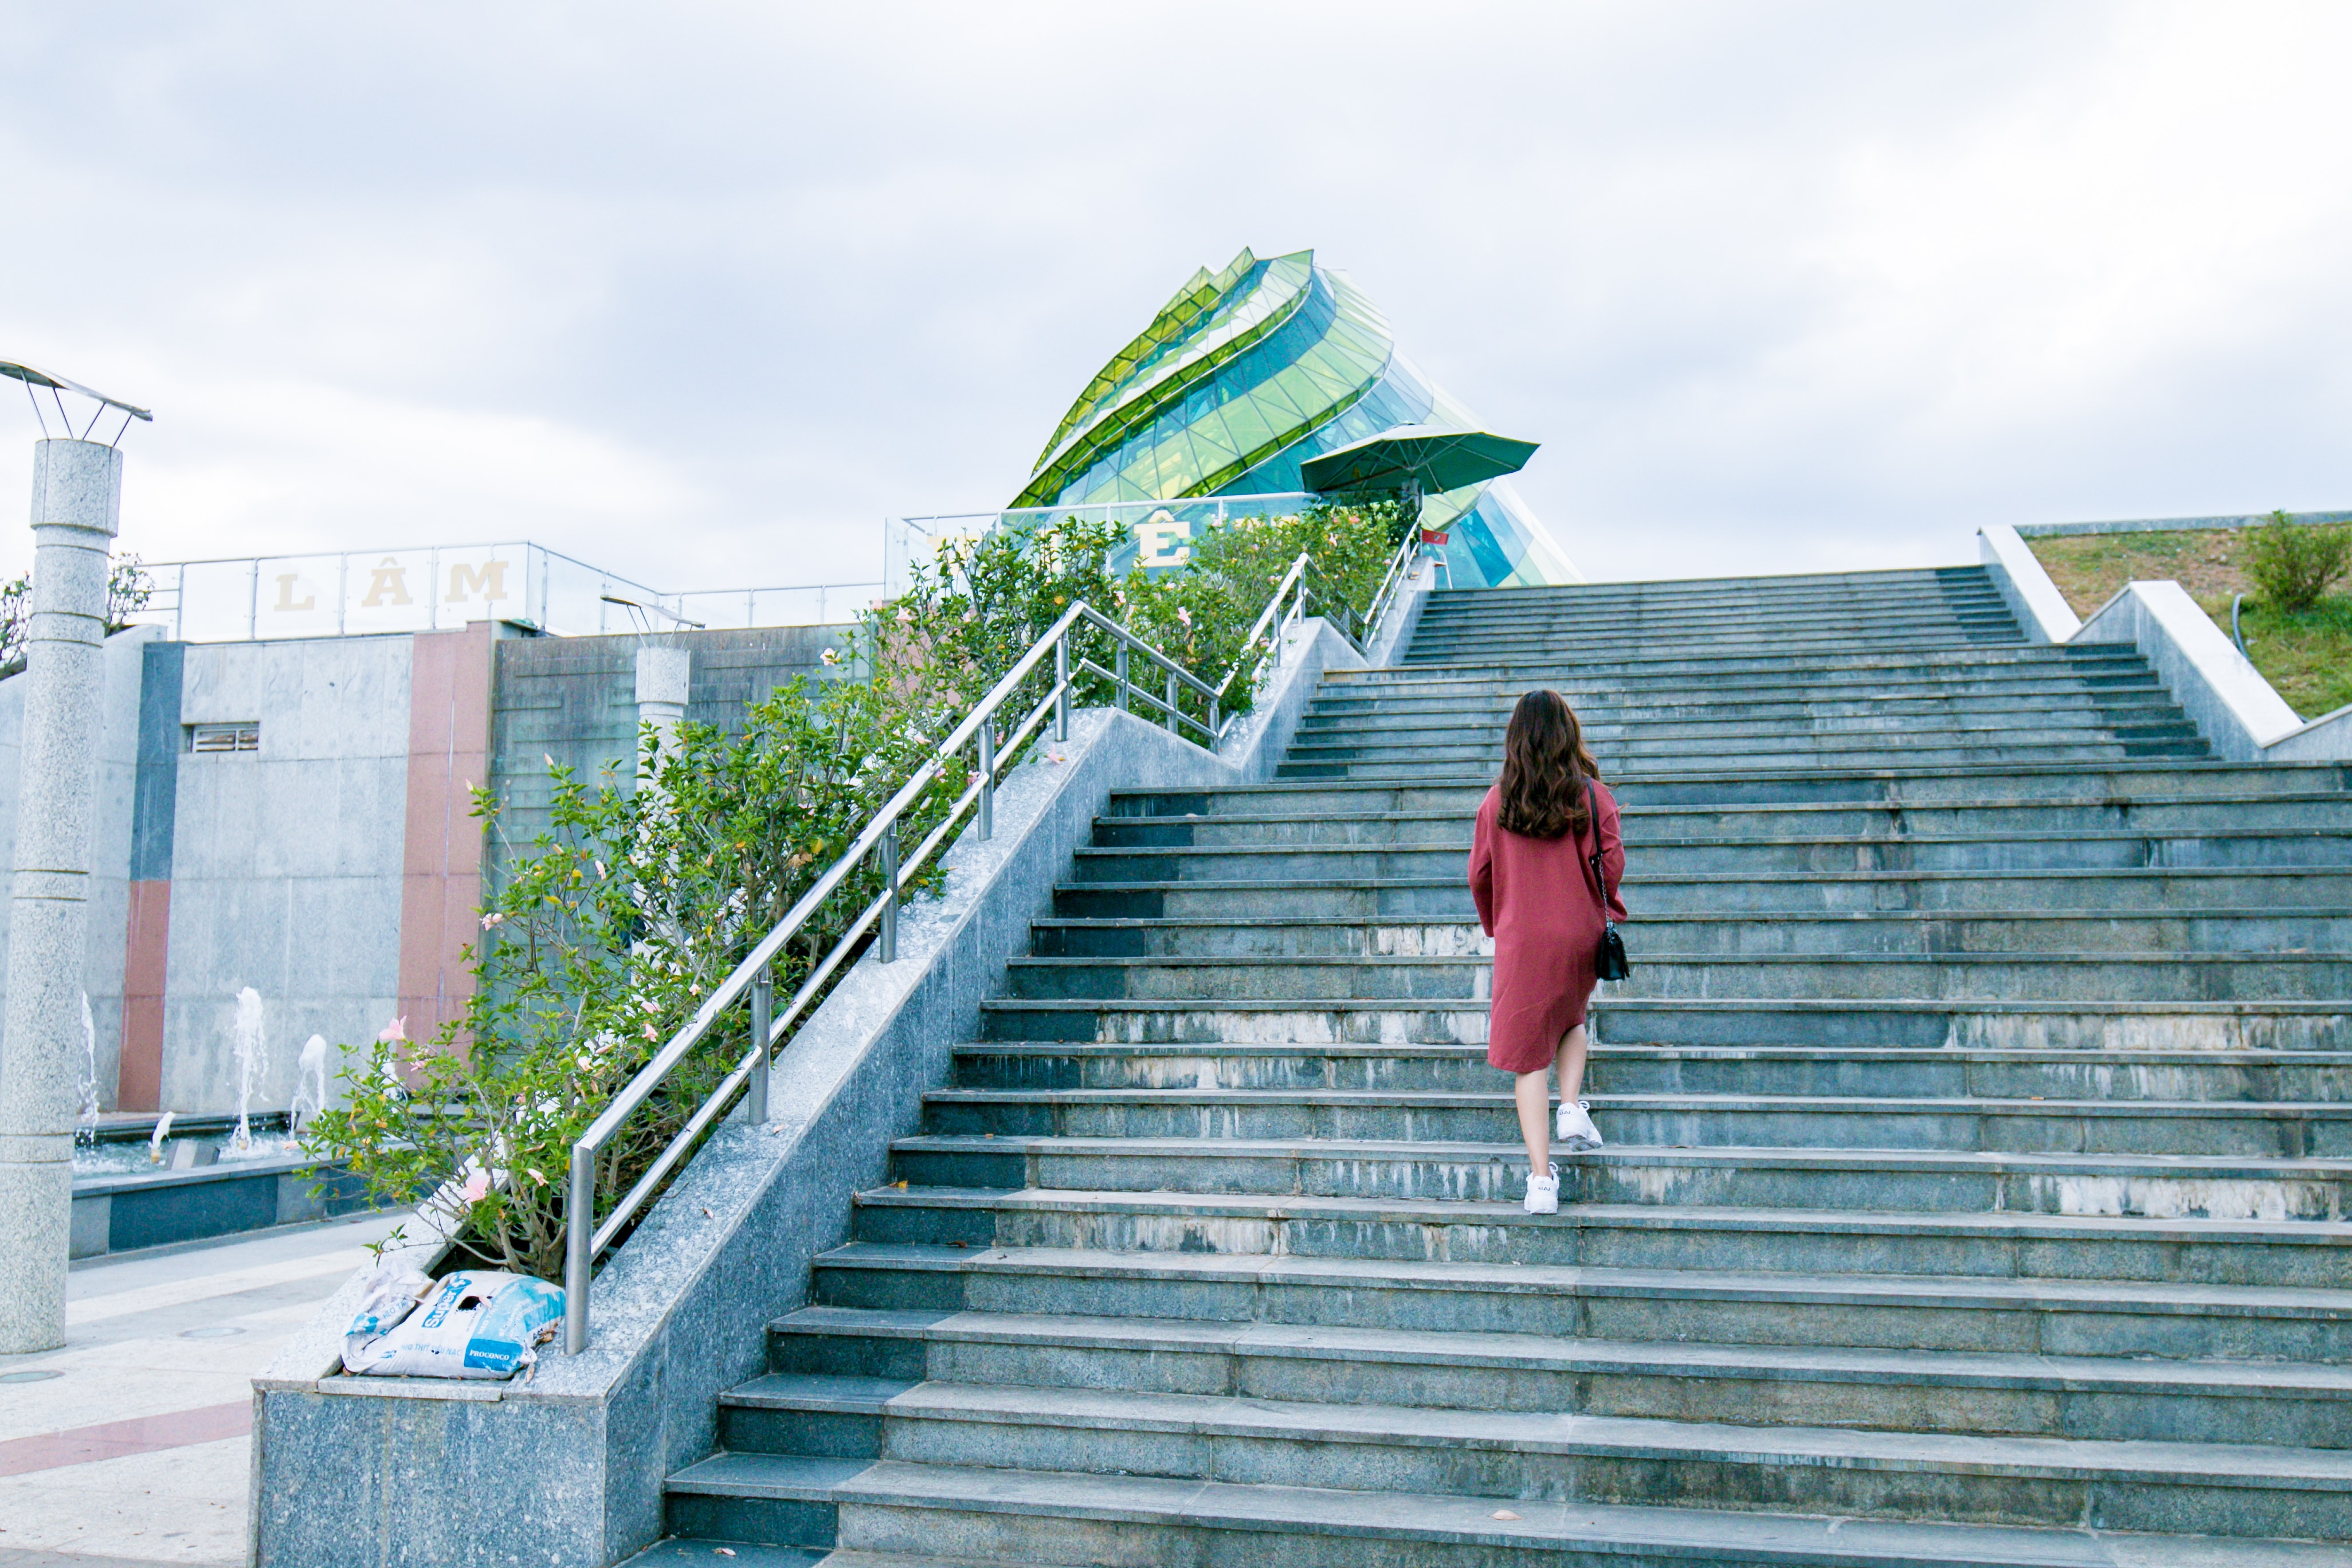
stairs, blue, green, architecture, sky, pink, water, urban area, roof, building, tree, dress, leisure, house, photography, city, plant, tourism, vacation